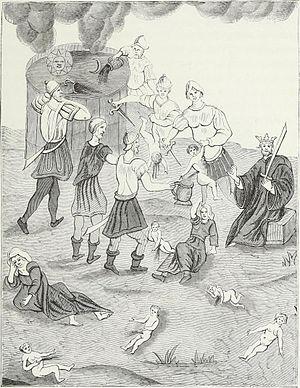
L'allégation antisémite est une accusation délibérément fabriquée, présentée comme vraie, dans le seul but d'inciter à l'antisémitisme. Bien qu'elles aient été largement réfutées, les calomnies antisémites, font souvent partie d'une théorie plus vaste de complot juif. Selon l'historien et auteur Kenneth Stern :
L'accusation de meurtre rituel à l'encontre des Juifs est une allégation antijuive ou antisémite selon laquelle les Juifs assassineraient des enfants non juifs à des fins rituelles, la confection de pains azymes pour la Pâque étant la plus fréquemment citée.